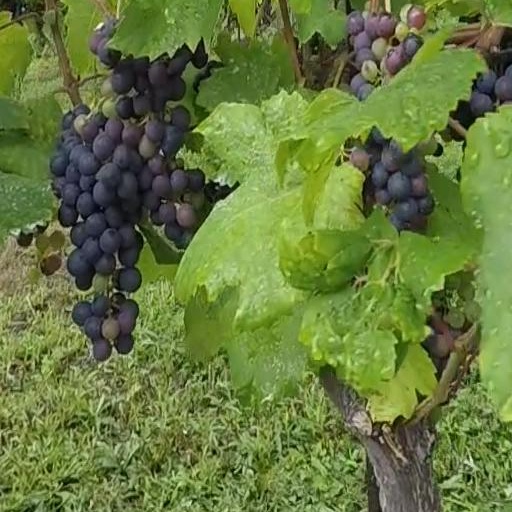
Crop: grape